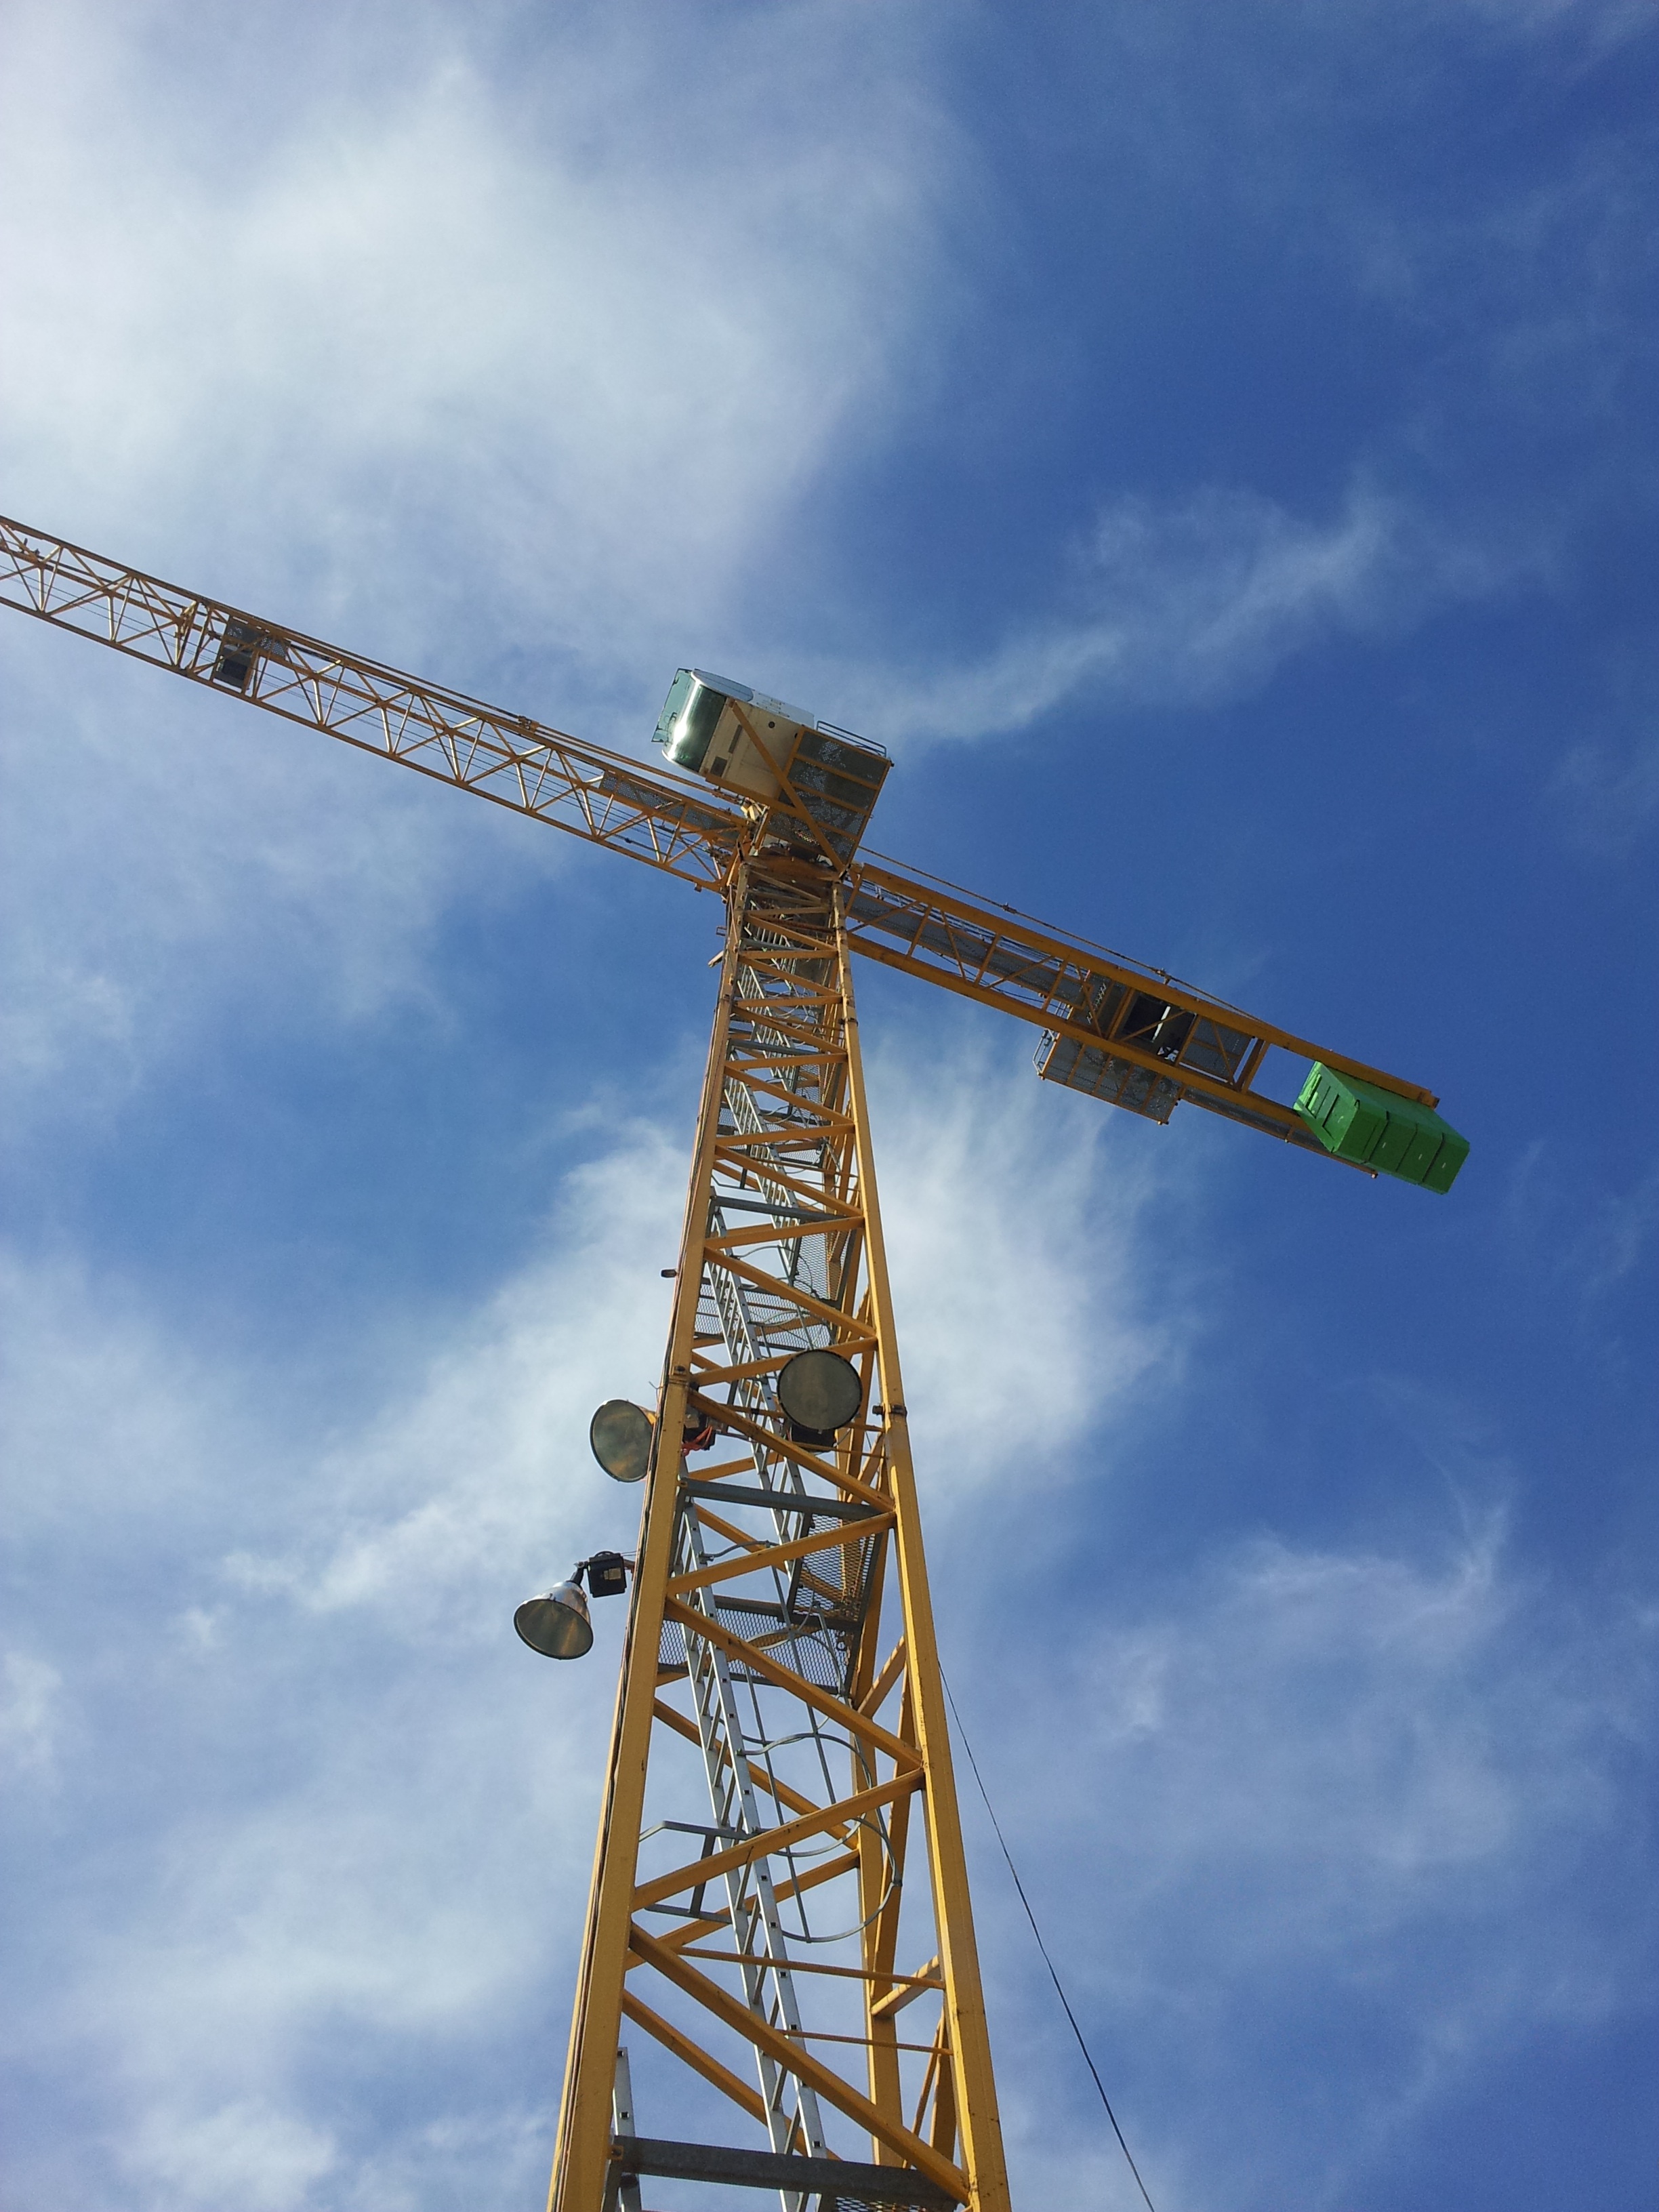
nature, outdoor, cloud, people, sky, view, windmill, wind, vehicle, tower, mast, machine, electricity, lifestyle, energy, mill, tel aviv, israel, overhead power line